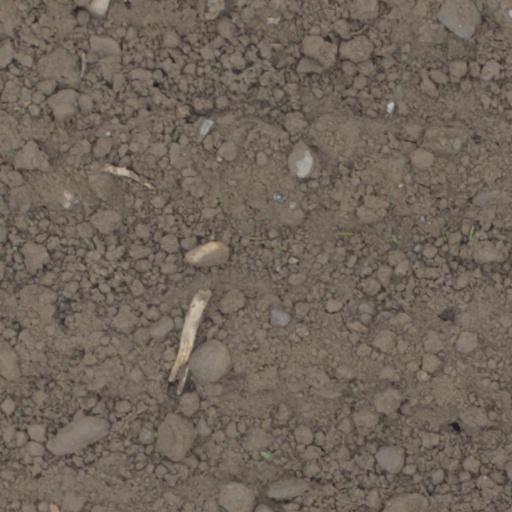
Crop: wheat